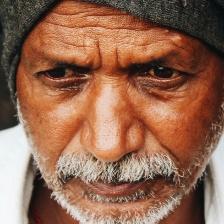
Label: faces